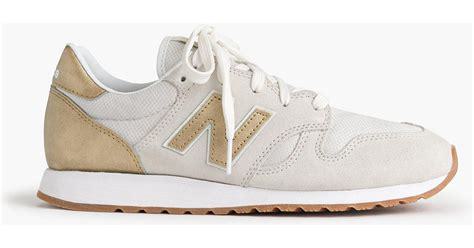
Brand: New
Model: Balance 520